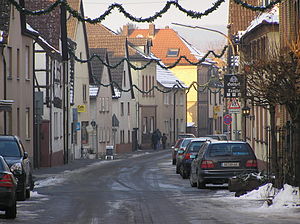
Kleinwallstadt
Hovedgaden i Kleinwallstadt
Kleinwallstadt er en købstad i Landkreis Miltenberg i Regierungsbezirk Unterfranken i den tyske delstat Bayern. Den er administrationsby for Verwaltungsgemeinschaft Kleinwallstadt.